Hannah Arendt

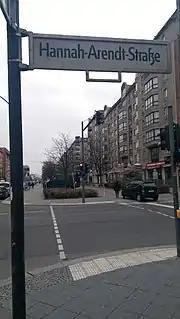
in Berlin

Arendt's on Rahel Varnhagen was completed while she was living in exile in Paris in 1938, but not published till 1957, in the United Kingdom by East and West Library, part of the Leo Baeck Institute. This biography of a nineteenth-century Jewish socialite formed an important step in her analysis of Jewish history and the subjects of assimilation and emancipation, and introduced her treatment of the Jewish diaspora as either "pariah" or "parvenu". In addition it represents an early version of her concept of history. The book is dedicated to Anne Mendelssohn, who first drew her attention to Varnhagen. Arendt's relation to Varnhagen permeates her subsequent work. Her account of Varnhagen's life was perceived during a time of the destruction of German-Jewish culture. It partially reflects Arendt's own view of herself as a German-Jewish woman driven out of her own culture into a stateless existence, leading to the description "biography as autobiography".